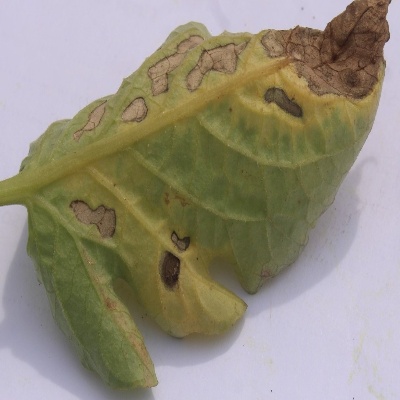
Crop: Tomato
Condition: septoria leaf spot